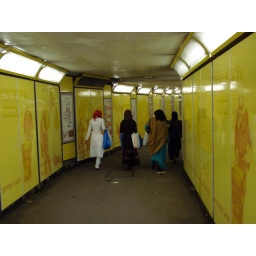
The only official way to cross the Aldgate roundabout is below ground through uninviting subways